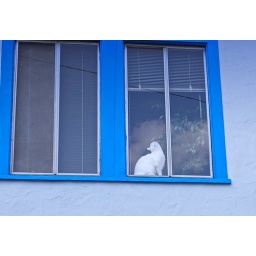
Saw this cat sitting in the window walking down the hill from the Hollywood sign.